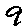
Label: 9